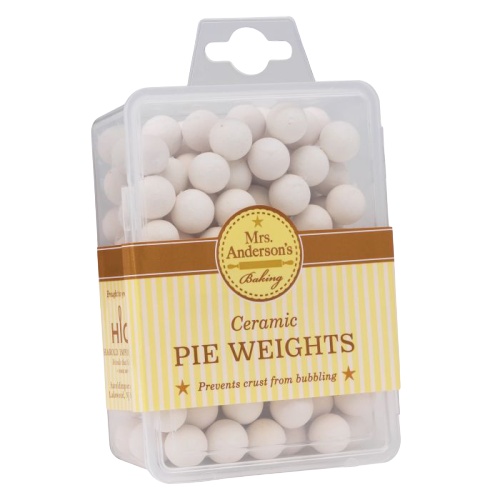
Harold Imports Pie Weights White Ceramic Stoneware/Food Safe
Manufacturer: Harold Imports Model #: 108 SES Item #: 700639 Description: Mrs. Anderson's Ceramic Pie Weights bake empty pie shells, known as blind baking, without them shrinking, bubbling or buckling, Made from natural, food-safe ceramic stoneware; heat resistant to 480-degrees Fahrenheit; includes convenient storage container, Individual beads are easy to place and arrange as needed; effectively weighs down pie dough to keep bubbles from forming and transfers heat evenly, Easy to use; great for any size frozen and homemade pie crust; wipe clean with a dry cloth or hand wash in warm, soapy water; dry thoroughly before storing Freight: F.O.B. Origin ﻿Weight: ﻿0.725 lbs. Dimensions: 5.125" Length x 3.125" Width x 1.625" Height (boxed/hangtag ), Each Weight is 0.375"
Brand: Harold Imports
Category: Home & Garden > Kitchen & Dining > Cookware & Bakeware > Bakeware Accessories > Baking Weights